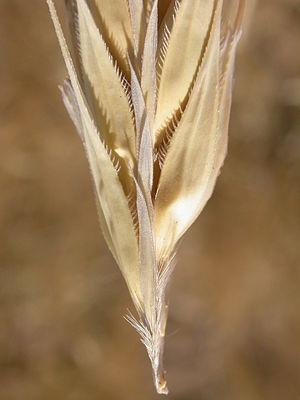
La Ferme de Paris, de son ancien nom Ferme Georges Ville, est une ferme pédagogique et environnementale située dans le bois de Vincennes, à côté de l'hippodrome de Vincennes dans le 12ᵉ arrondissement de Paris.